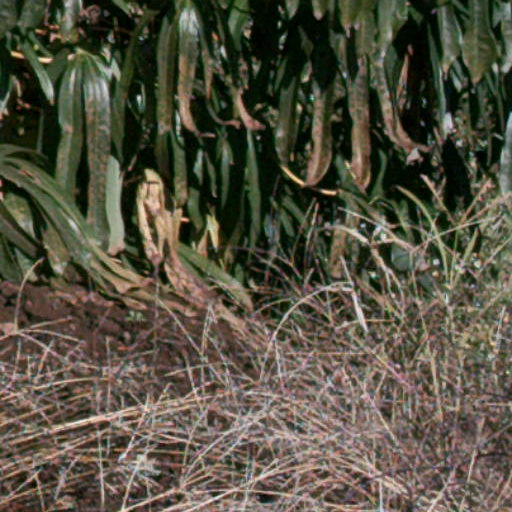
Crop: cassava